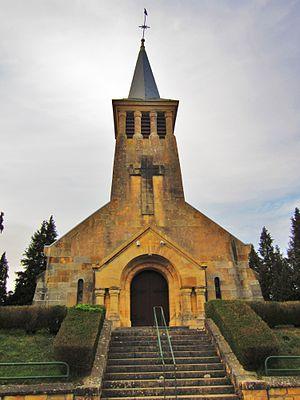
Eglise Dieppe Douaumont
Dieppe-sous-Douaumont est une commune française située dans le département de la Meuse, en région Grand Est.